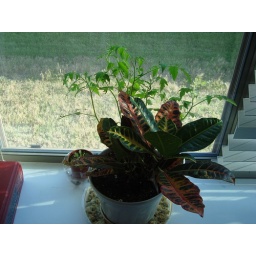
tomato plant in pot with houseplant